Caspar Stoll

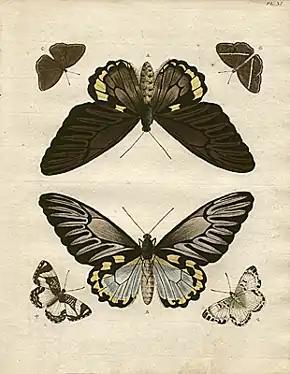
Plate XL from "De Uitlandsche Kapellen", vol. 1

Caspar Stoll (Hesse-Kassel, probably between 1725 and 1730 – Amsterdam, December 1791) was a naturalist and entomologist, best known for the completion of "De Uitlandsche Kapellen", a work on butterflies begun by Pieter Cramer. He also published several works of his own on other insect groups. Stoll's 1787 publication on stick insects, mantises, and their relatives is also well known. It was translated into French in 1813.